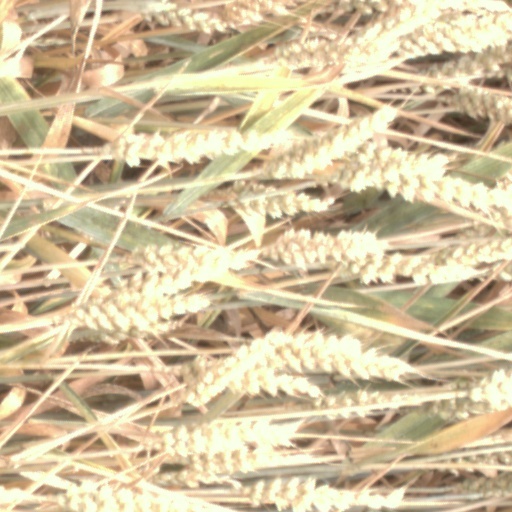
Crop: wheat